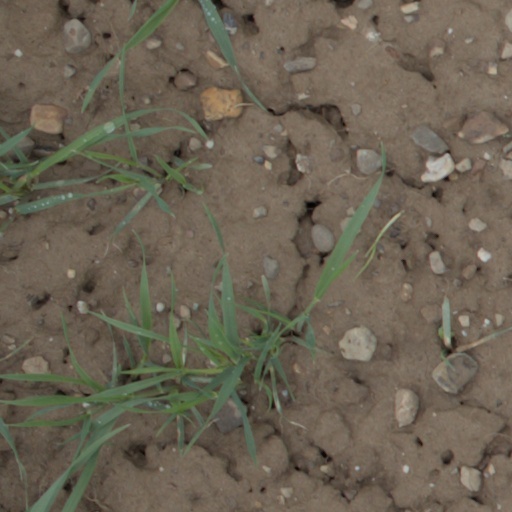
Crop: wheat